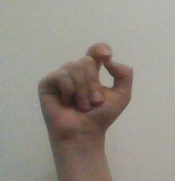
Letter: fa